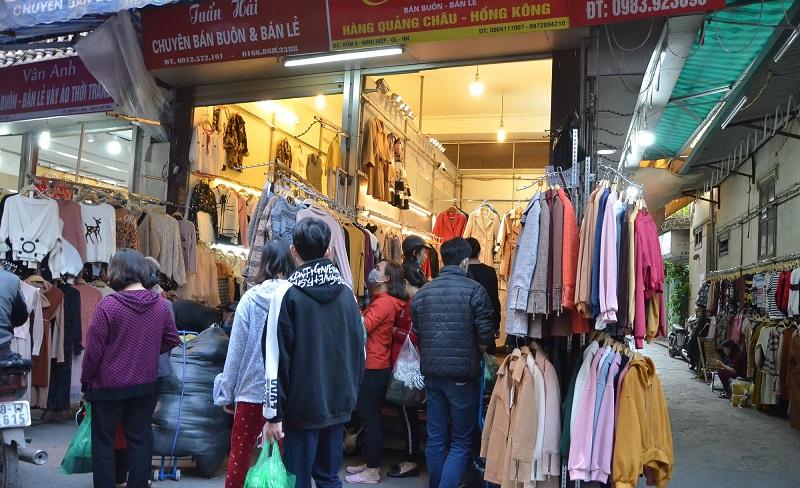
có nhiều người đang xuất hiện trước cửa hàng quần áo